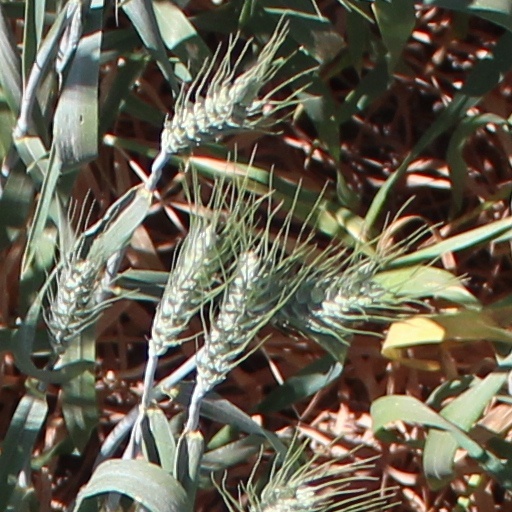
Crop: wheat